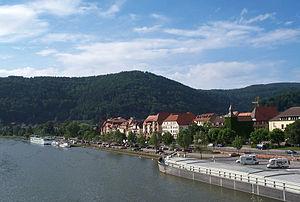
Eberbach est une ville d'Allemagne située au Nord du land du Bade-Wurtemberg, à 33 kilomètres à l'est de Heidelberg et appartenant à l'arrondissement de Rhin-Neckar.